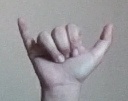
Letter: ya